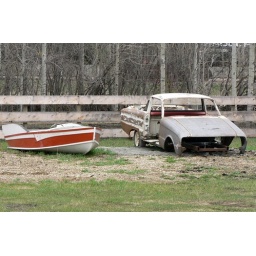
Back in May 2005 I spotted this yard of old cars alongside the highway near Rimbey, Alberta...